Mulhuddart

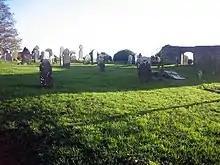
Mulhuddart Old Church and Graveyard

The origins and meaning of the name Mulhuddart are unknown. However, a number of explanations are offered, the most likely being that the name came from the Irish "Mullach Eadartha" meaning "the hill of the milking place". In ancient Ireland, cows were driven out onto upland pastures during the summer months, and special places were designated for their milking.